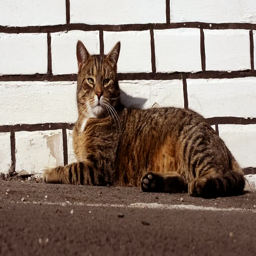
cute funny cat playing on the street in the sunset